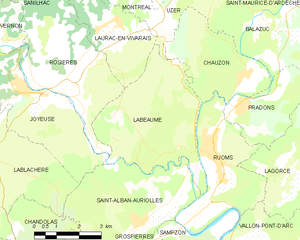
Carte des communes françaises: Labeaume